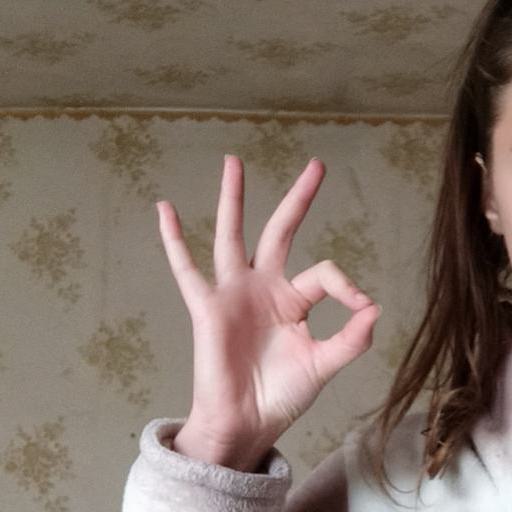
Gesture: ok